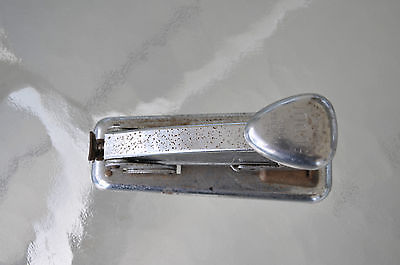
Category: stapler